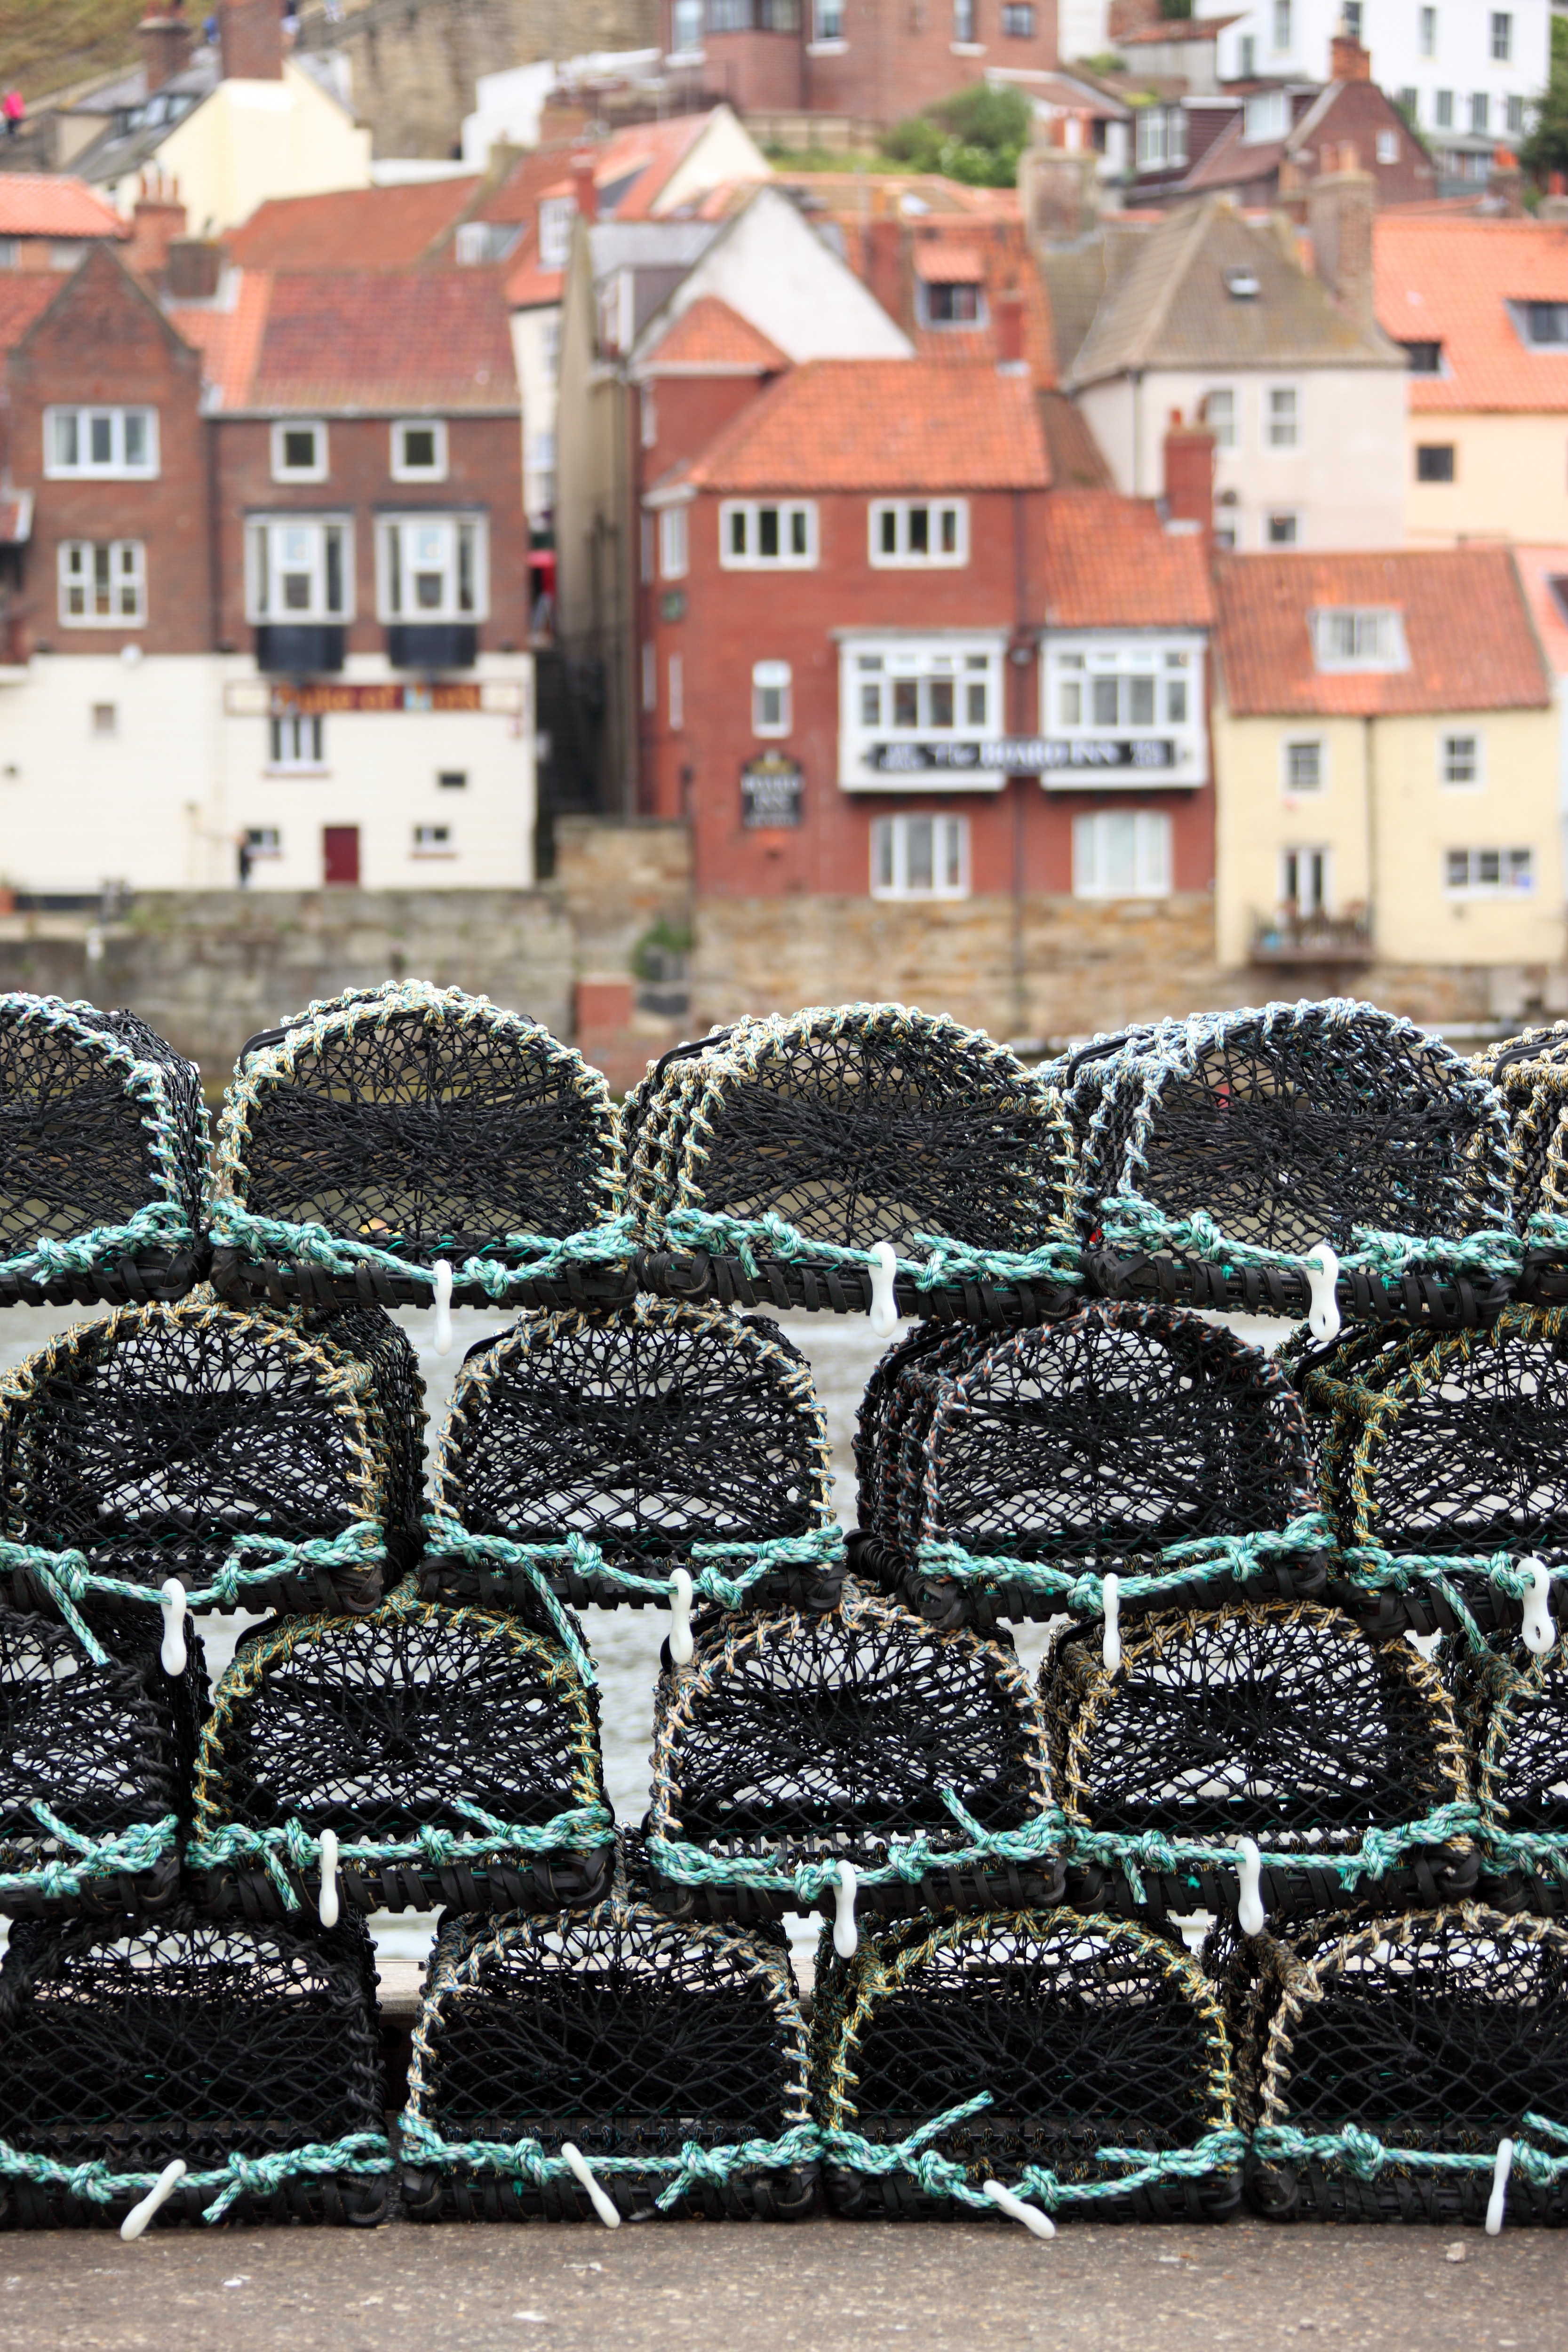
rope, street, city, pot, pile, equipment, fishing, fisherman, harbor, industry, stack, fish, basket, crab, lobster, art, net, marine, mesh, netting, catch, trap, pots, urban area, human settlement